Balla Round Tower

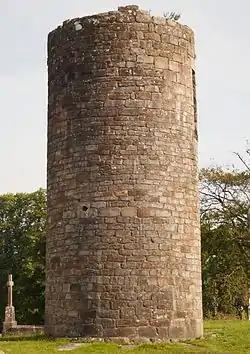
Southern view

Balla Round Tower is an Irish round tower and National Monument located in County Mayo, Ireland.